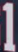
Number: 1